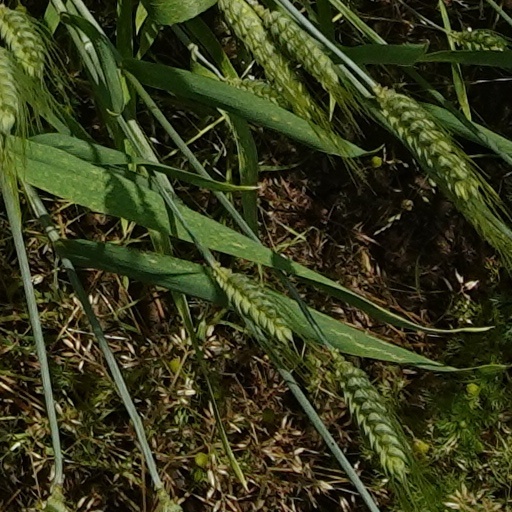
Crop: wheat